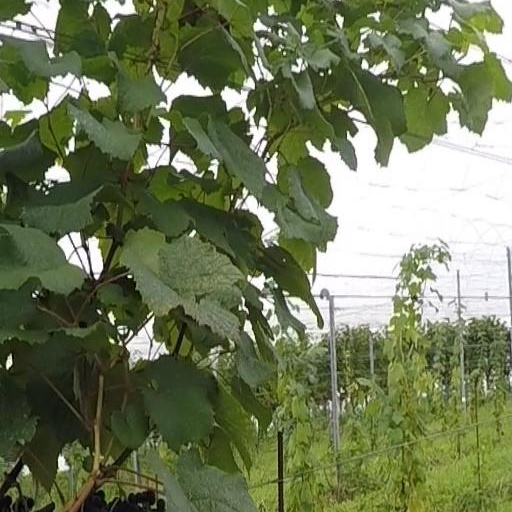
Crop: grape